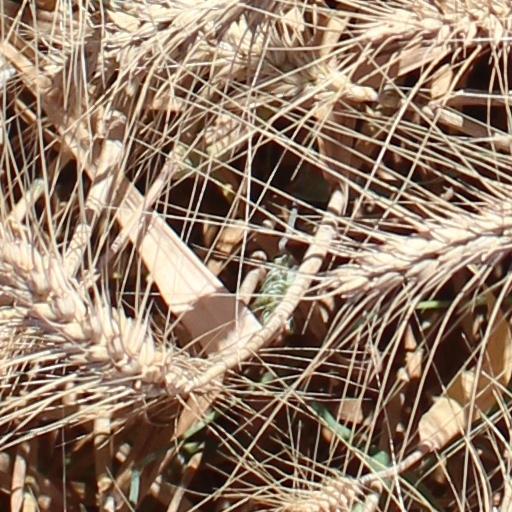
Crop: wheat